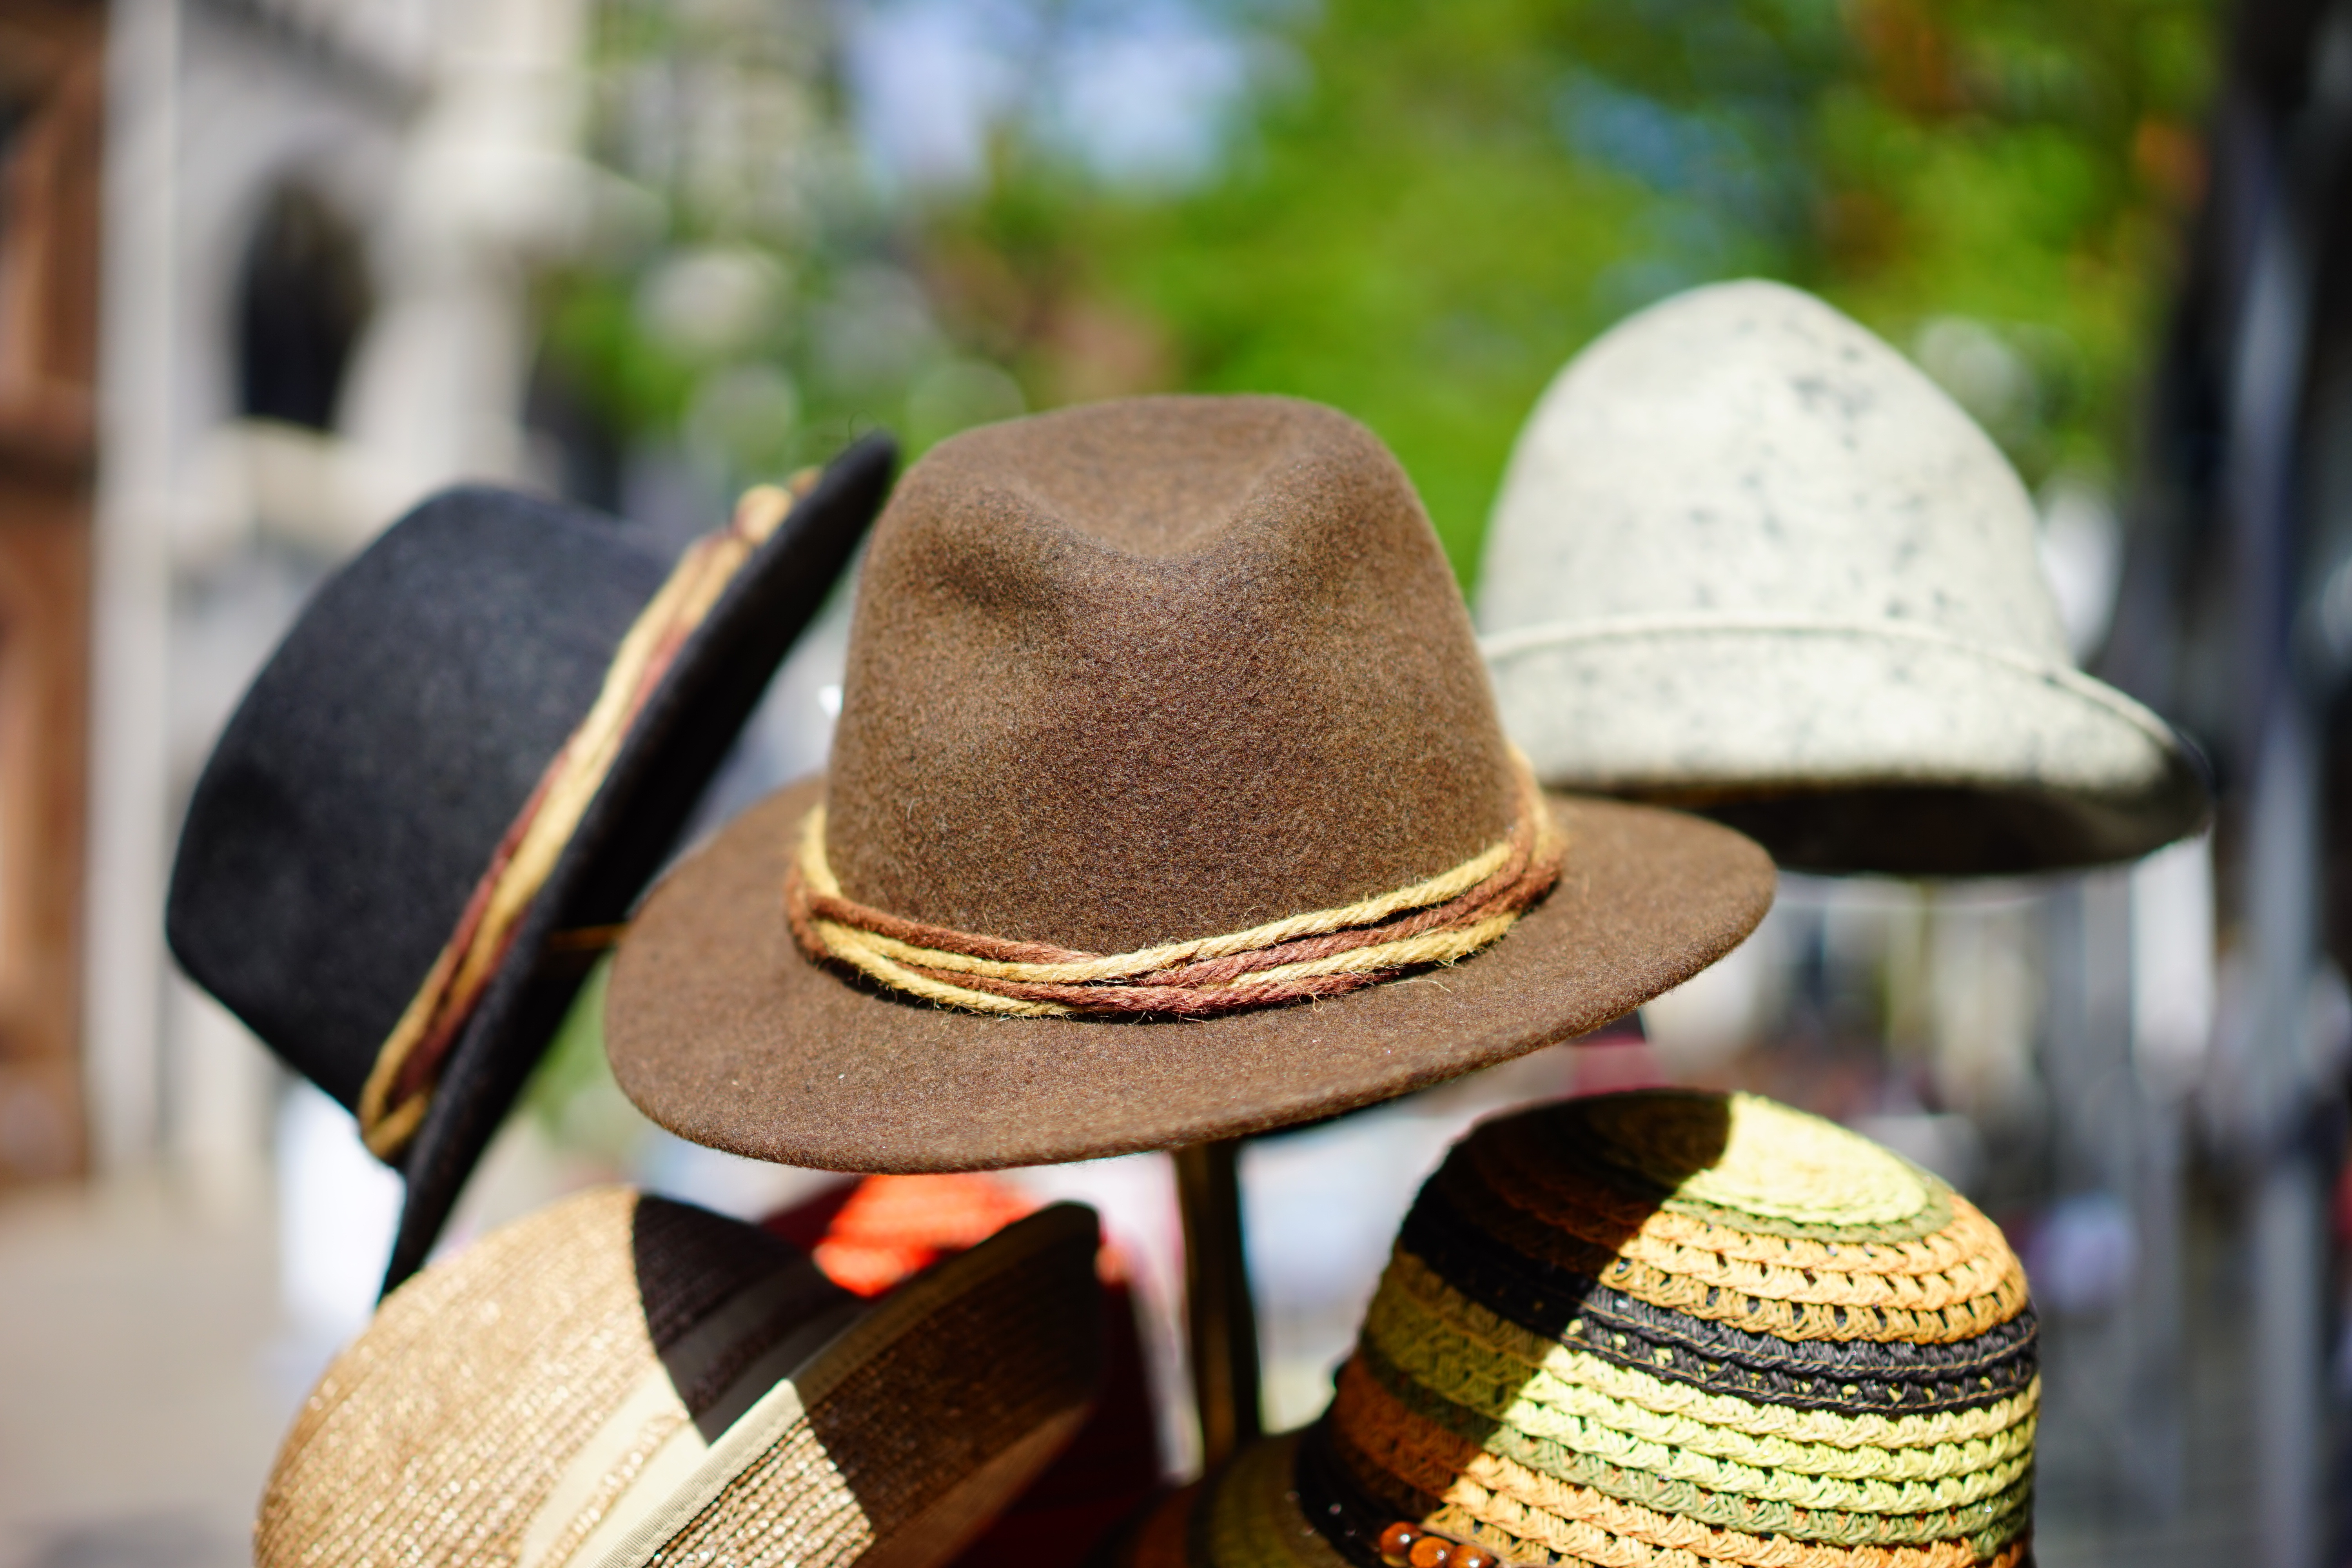
music, hat, fashion, market, clothing, stack, yellow, headgear, stacked, cap, trade, sale, headwear, hats, fedora, fashionable, manufactory, felt, headdress, sun protection, hat sale, hutkrempe, cord band, hat manufacture, wool felt, fashion accessory